Fred Allen

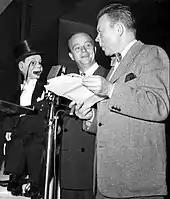
Charlie McCarthy, Edgar Bergen and Allen, 1946

After his own show had ended, Allen became a regular attraction on NBC's "The Big Show" (1950–1952), hosted by Tallulah Bankhead. He appeared on 24 of the show's 57 installments, including the landmark premiere, and showed he had not lost his trademark ad-lib skill or his rapier wit.